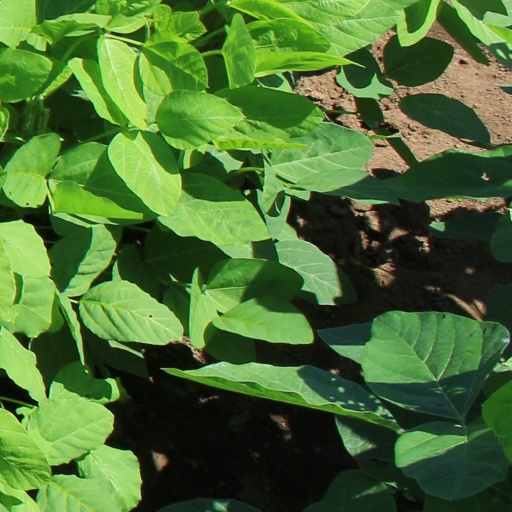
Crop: soybean